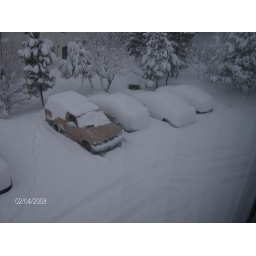
I promise there are cars under all of that white stuff!